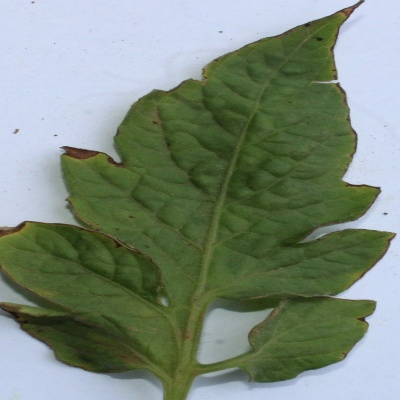
Crop: Tomato
Condition: leaf blight